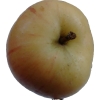
Label: Apple 14